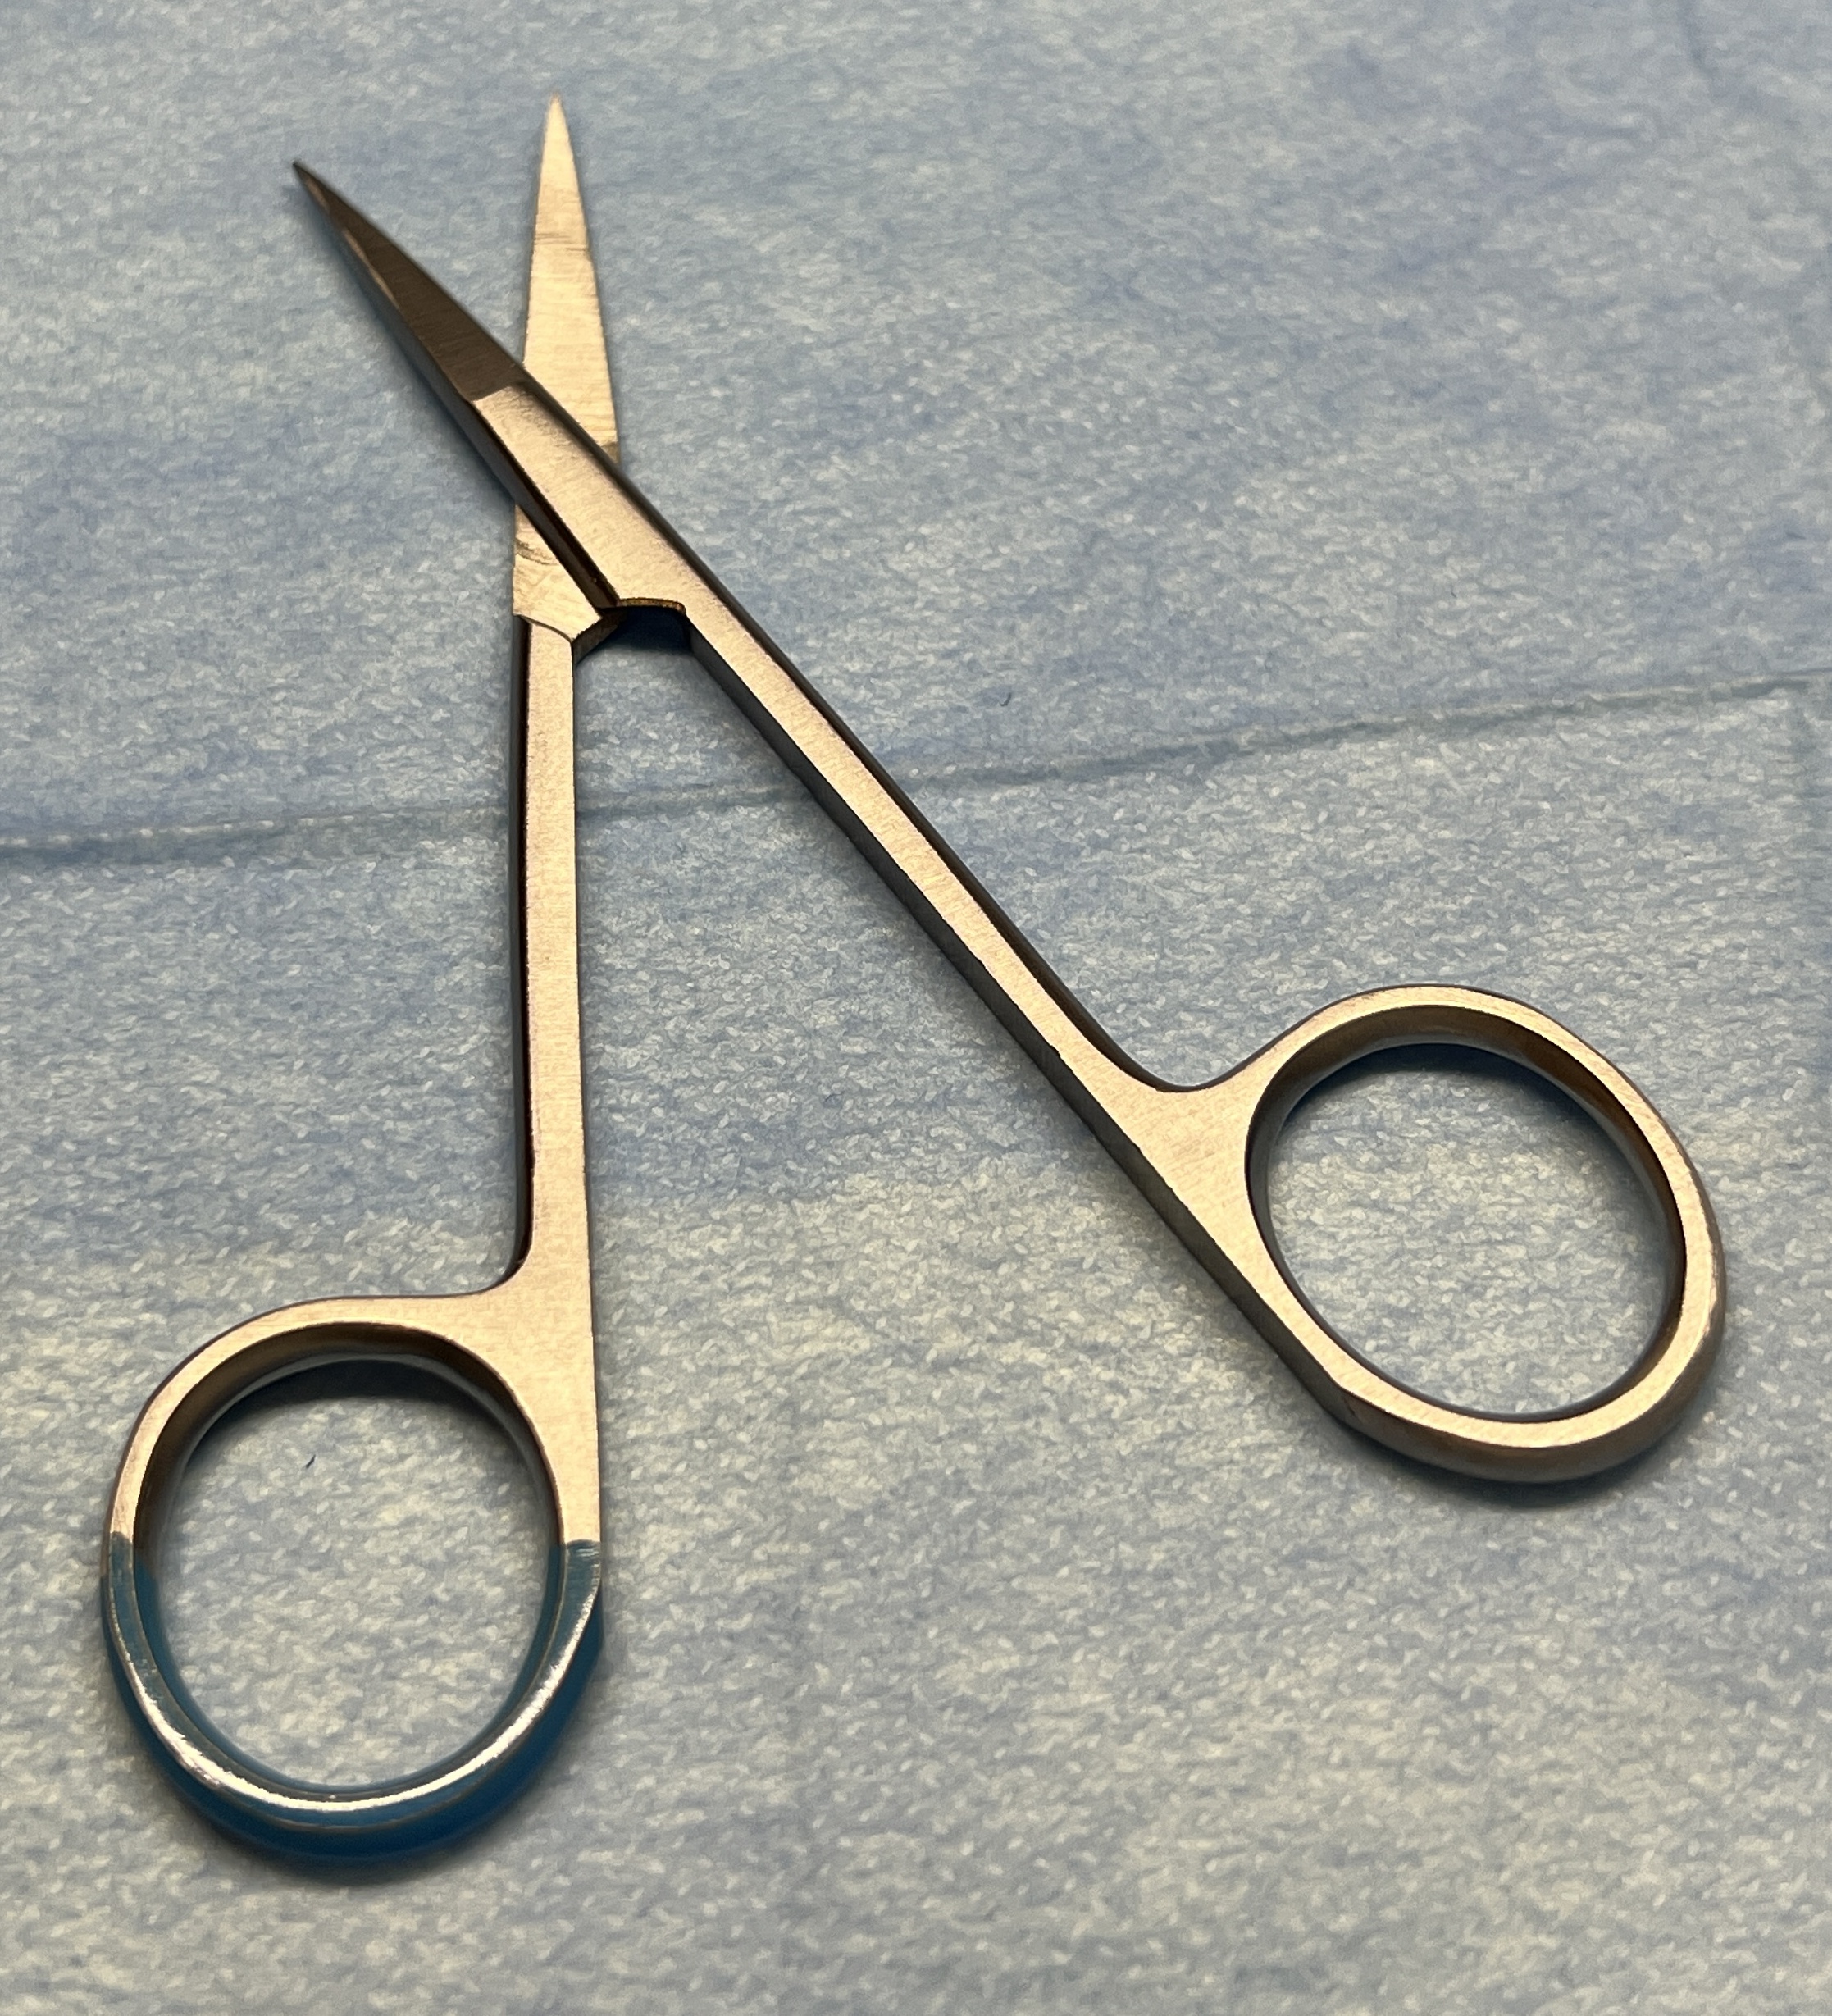
Hinged instrument state: open